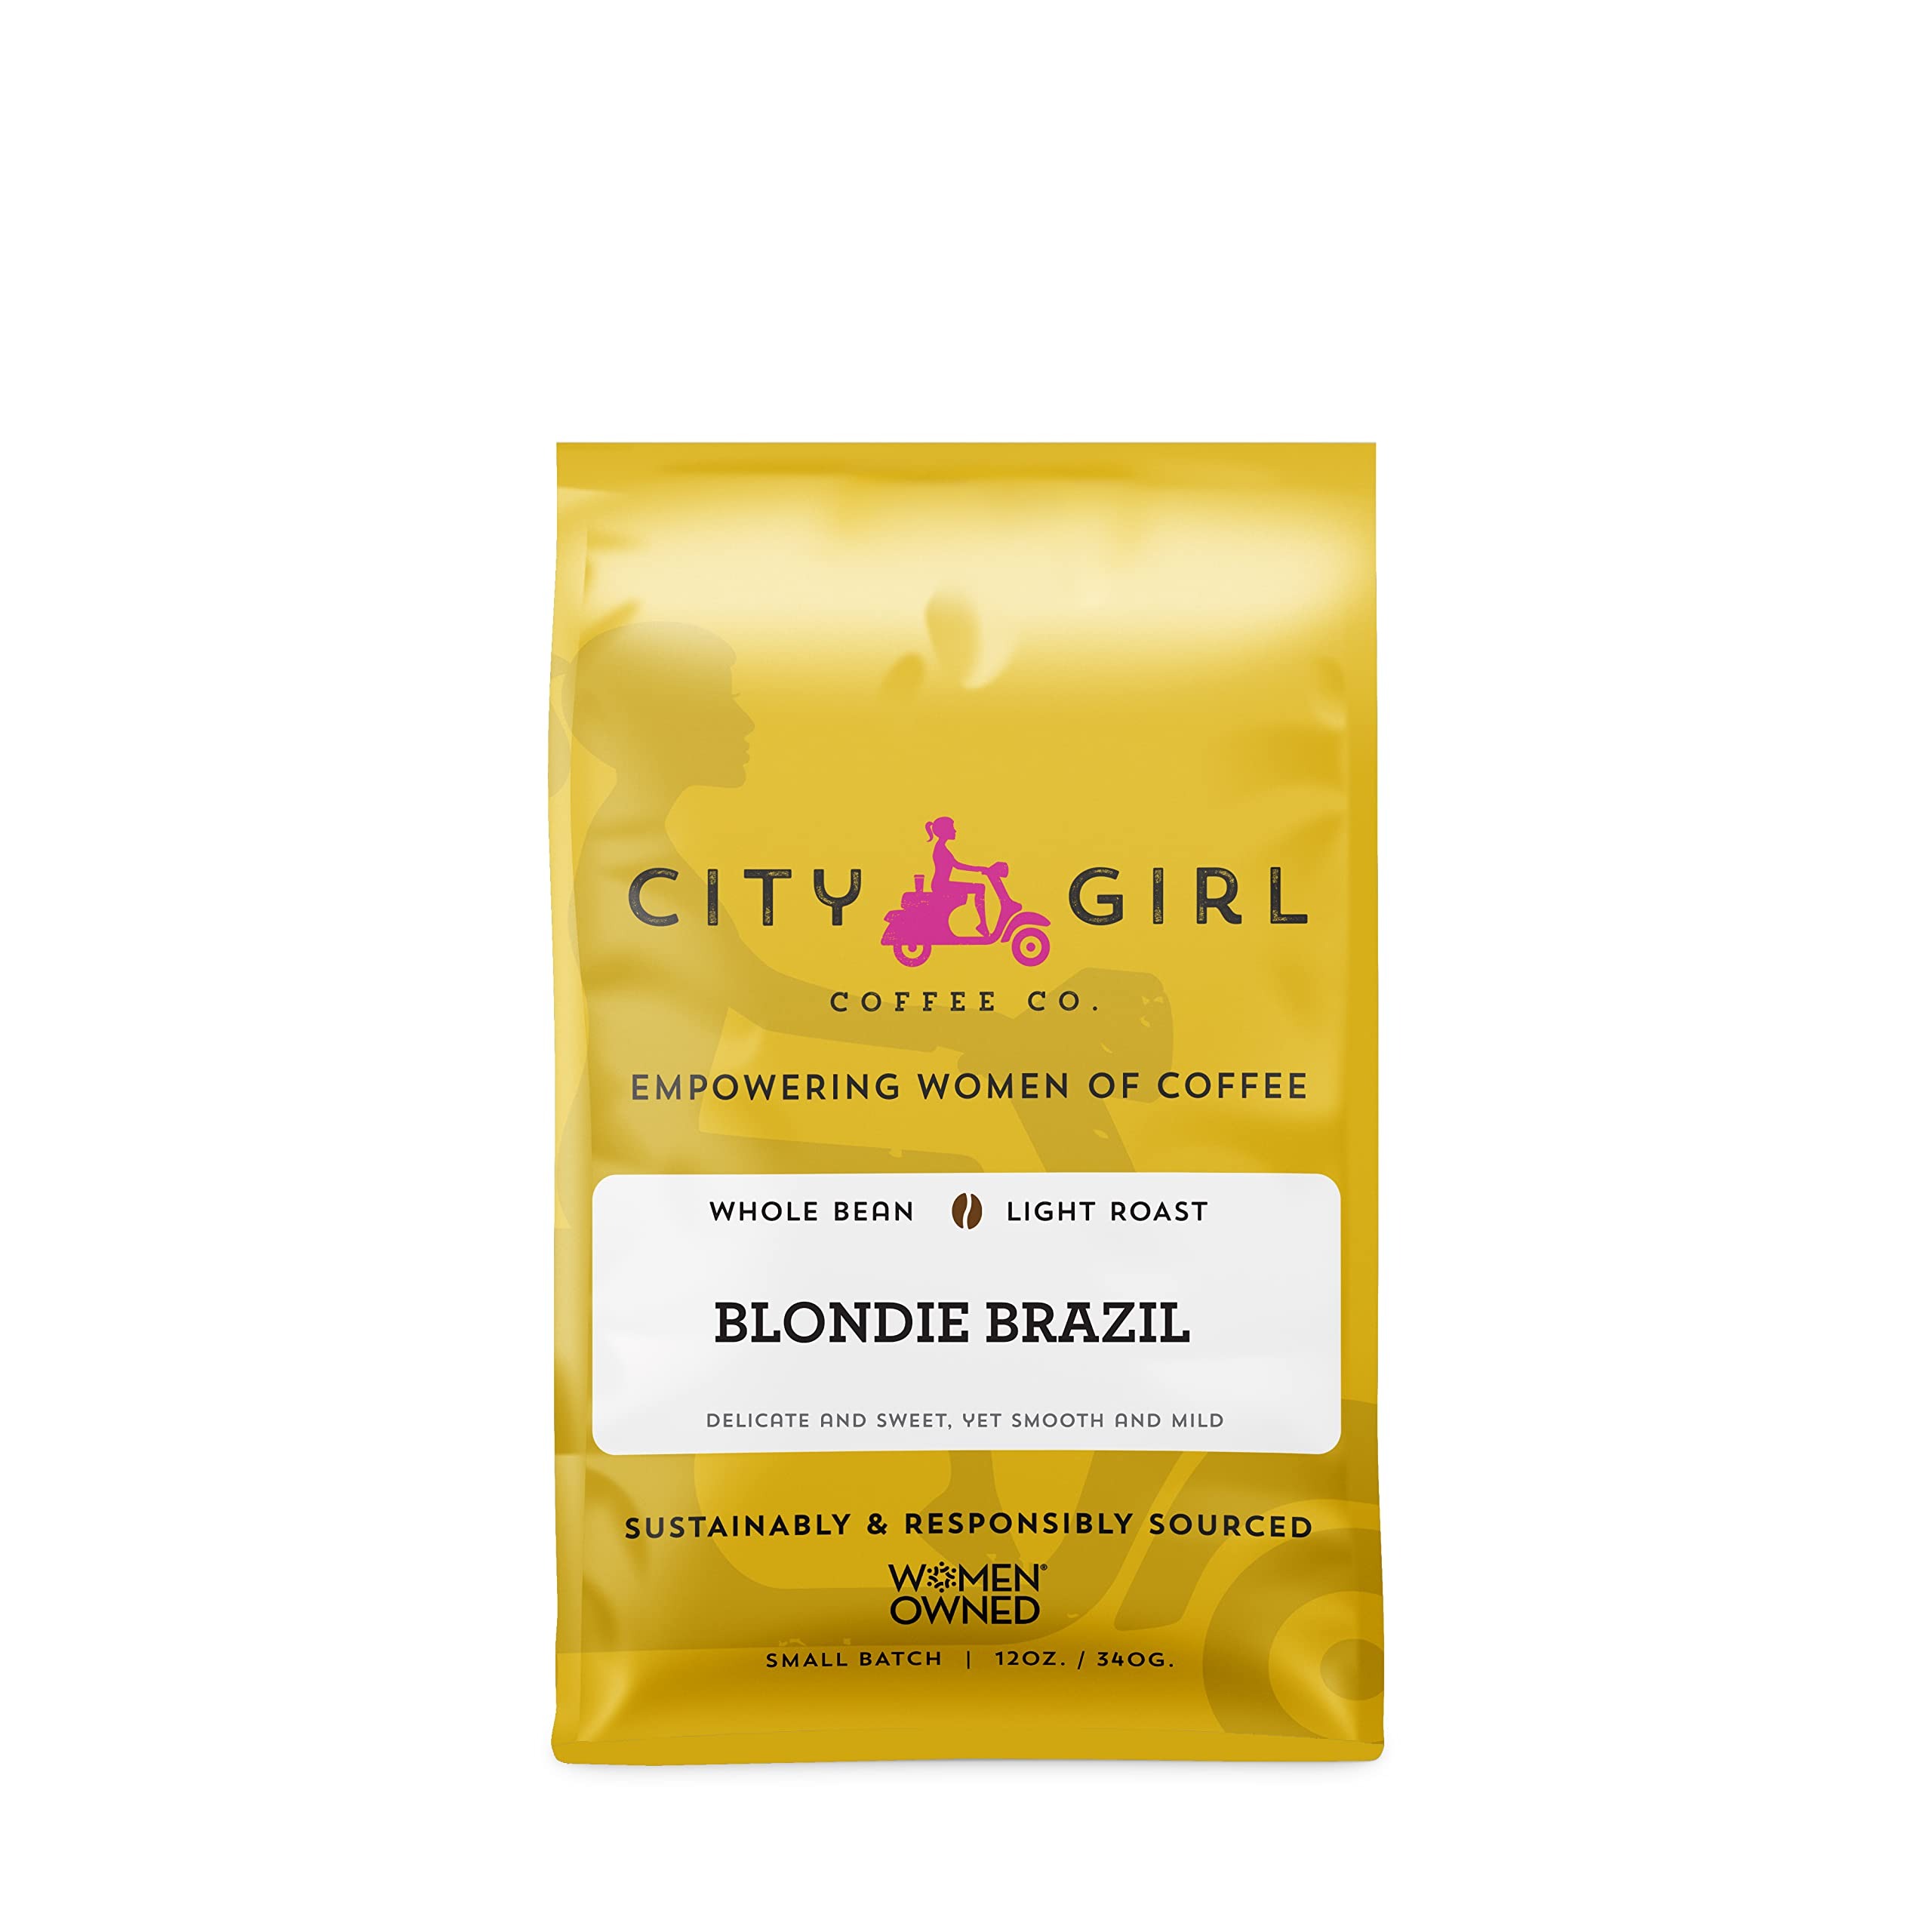
Item Name: City Girl Coffee Blondie Brazil Light Roast, Whole Bean, Brazilian Single Origin Small Batch, 12 oz Resealable Bag
Bullet Point 1: BLONDIE BRAZIL LIGHT ROAST COFFEE: Delicate, sweet and floral with notes of honeysuckle and hibiscus, this whole bean coffee is roasted lighter to highlight the bean’s character. 12 oz. resealable bag.
Bullet Point 2: RESPONSIBLY SOURCED: Our coffee is responsibly and sustainably sourced from Brazil. We take great care to ensure that our farms and co-ops enact fair practices and pay workers fair wages.
Bullet Point 3: WOMEN OWNED & FEMALE EMPOWERING: City Girl is a women-owned business. To bring awareness and equality to the women of the coffee industry, we source from women-owned or managed farms and cooperatives around the world. Girl power at its finest!
Bullet Point 4: WE GIVE BACK: City Girl is proud to donate a portion of sales to organizations that support women in their country of origin. We also support sustainable agricultural practices that protect the environment for future generations.
Bullet Point 5: SMALL-BATCH, SINGLE FACILITY ROASTING: City Girl is located in Duluth, Minnesota. We’ve been proudly small-batch roasting our beans near the shores of Lake Superior since 1990.
Product Description: City Girl Coffee Co. is a female-owned, sustainable, and responsible coffee company that works to bring awareness and equality to the women of the coffee industry. As much as possible, we source from small, women-owned or managed farms and cooperatives from around the world to empower, encourage, and support gender equality in the coffee business through access to finances, education, and business resources. <br> <br> With a variety of light, medium, and dark roasts in whole bean and ground varieties, City Girl coffee is small-batch roasted in a single facility in Duluth, Minnesota. Most of our coffee is organic and all of it is fairly, sustainably, and responsibly sourced. That means we take great care to ensure that our farms enact fair practices and pay farmers fairly. Not every blend is fair-trade certified because sometimes certification is too limiting or expensive for our single, women-owned or managed farms and co-ops to obtain. We always strive to leave this planet a better place by using eco-friendly packaging and materials as well as donating our roasting by-products. <br> <br> Our true passion is giving our farmers and females everywhere the means to create and uplift their community. We work with organizations like the International Women’s Coffee Alliance, Café Femenino, and the Bright Pink Foundation as well as donate a portion of each sale to organizations that support women in their country of origin. We empower women to follow their dreams and to become strong and self-sufficient in a world that continues to throw them challenges. Cheers to women and cheers to you!
Value: 12.0
Unit: Ounce

Price: 14.3